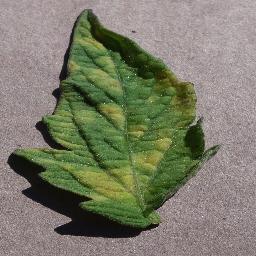
Label: Tomato___Leaf_Mold